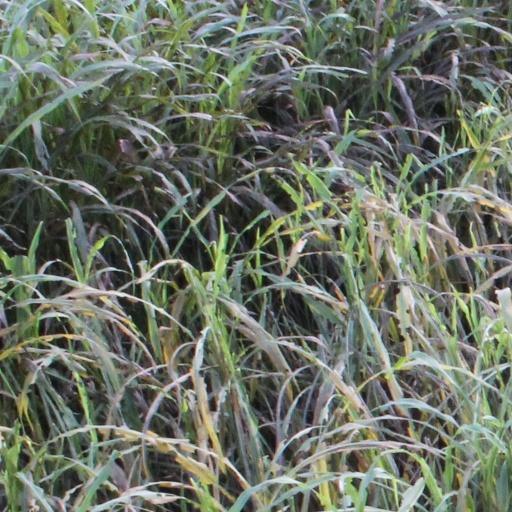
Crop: sorghum